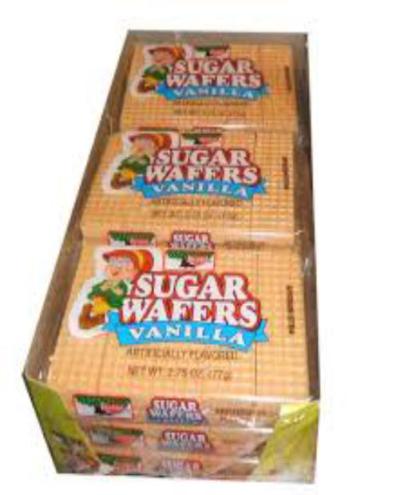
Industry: Food